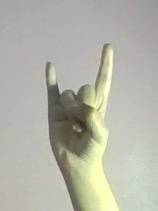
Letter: la